Consolidated PBY Catalina in Australian service

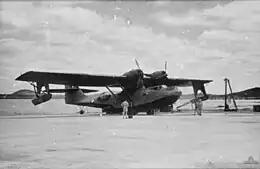
An RAAF Catalina of No. 11 Squadron landed on a beach awaiting maintenance in 1943.

The PBY Catalina was widely utilized by the Royal Australian Air Force in the Pacific Theater. In keeping with the trend set by the Royal Air Force, the aircraft was commonly known as the Catalina while in Australian service.